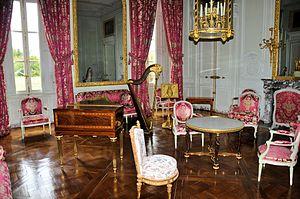
Petit Trianon - Salon de compagnie
Le château du Petit Trianon est un bâtiment situé dans le domaine du Petit Trianon, au sein du parc de Versailles, dans le département français des Yvelines, en région Île-de-France.